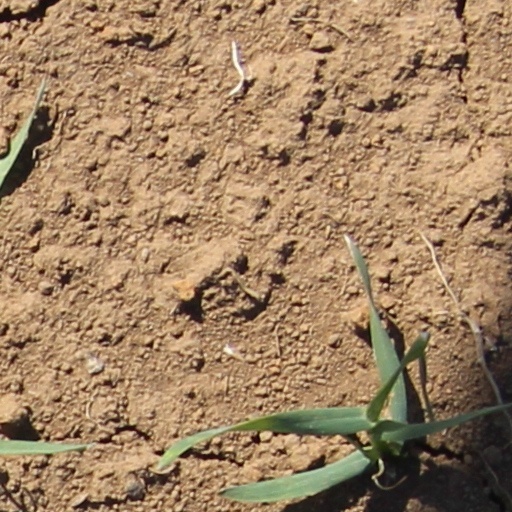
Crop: wheat